M0527

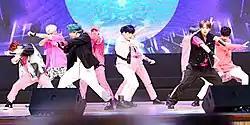
D-Crunch performing "Are You Ready?" at the 20th Night with Poetry & Music in Suwon, June 2019

D-Crunch traveled to Japan to take part in KCON 2019 for three consecutive days starting on May 17. The group performed the album track "Panorama" for the first time ahead of the release of the mini-album during the Show:Kai showcase on the opening day of the convention.